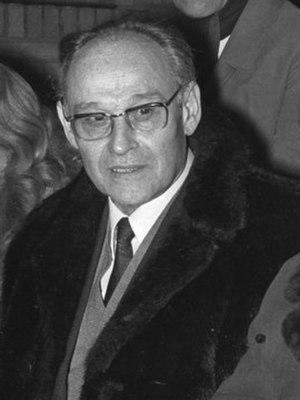
Le Sport Lisboa e Benfica, ou simplement SL Benfica, souvent appelé en français Benfica Lisbonne, est un club de football portugais de la ville de Lisbonne. Le club, présidé par Luis Filipe Vieira et entraîné par Jorge Jesus, évolue en 1ʳᵉ division portugaise. C'est la section football du club omnisports de même nom.
Alexander Schwartz, parfois prénommé Elek, né le 23 octobre 1908 à Temesvár et mort le 2 octobre 2000 à Haguenau, est un footballeur et entraîneur roumain, naturalisé français.